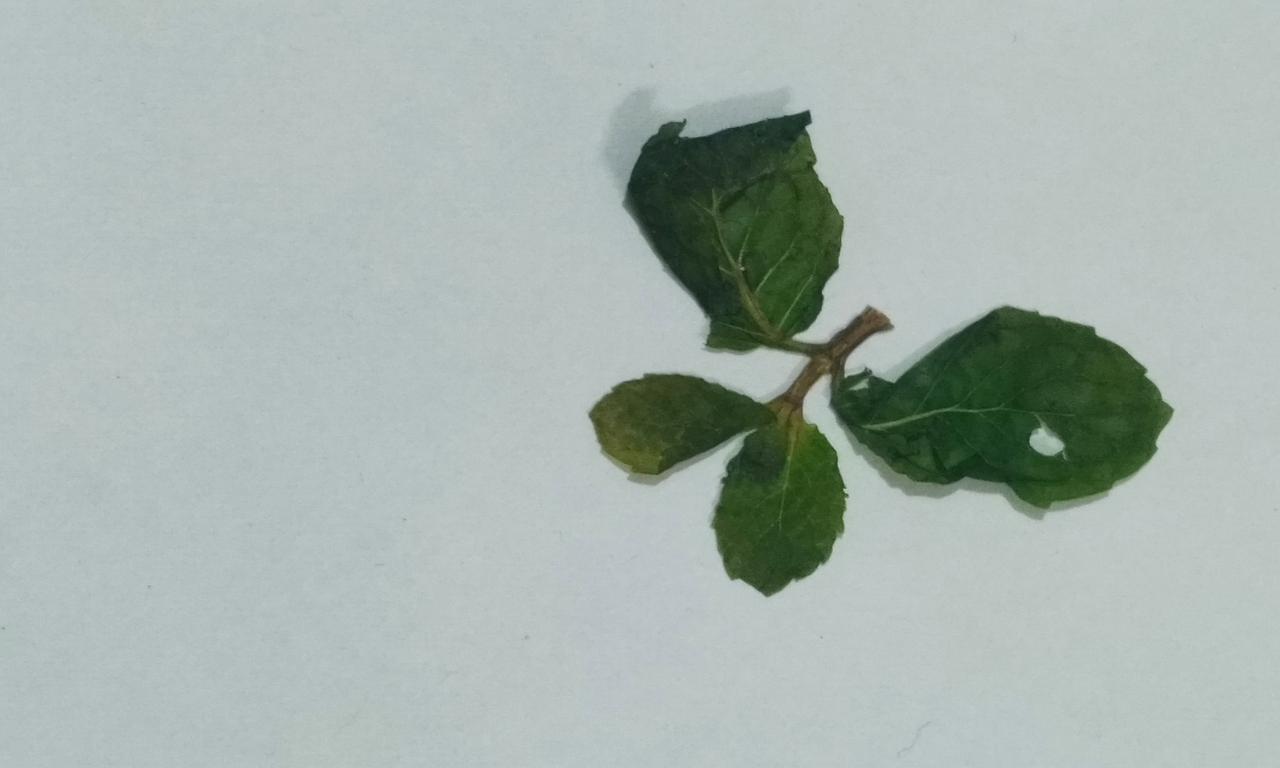
Label: Dried